Wem

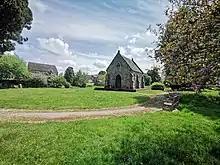
The Millennium Green (19th century cemetery, building its former chapel) in Wem

Fifty-five men of Wem are recorded as having fallen serving their country in the First World War. The town's war memorial was dedicated in 1920.